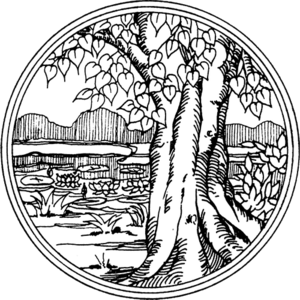
Phichit est une province de Thaïlande.